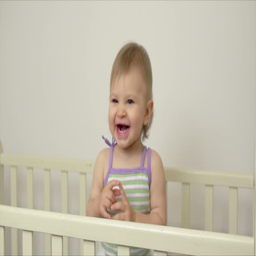
cute little girl standing on a bed laughing happily and clapping her hands